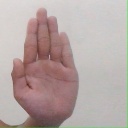
अक्षर: ध